Question: Please indicate a possible affordance area of cup that can be used for drinking from
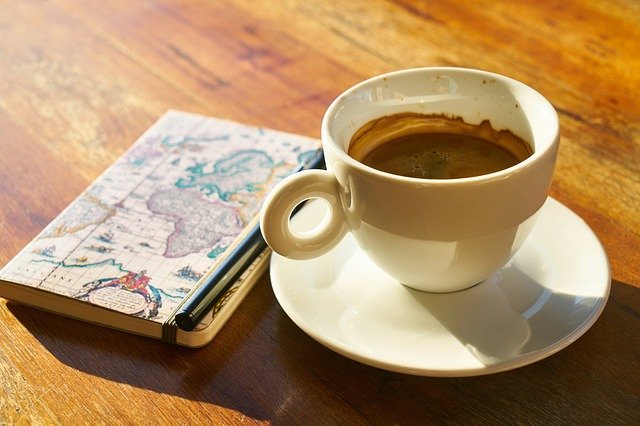
Answer: [281.5, 69.5, 552.5, 284.5]